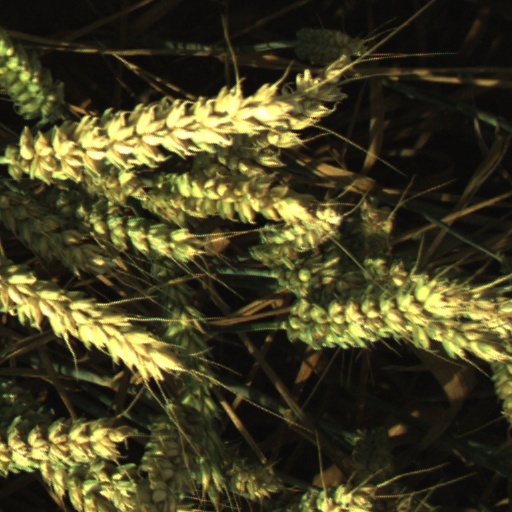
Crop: wheat